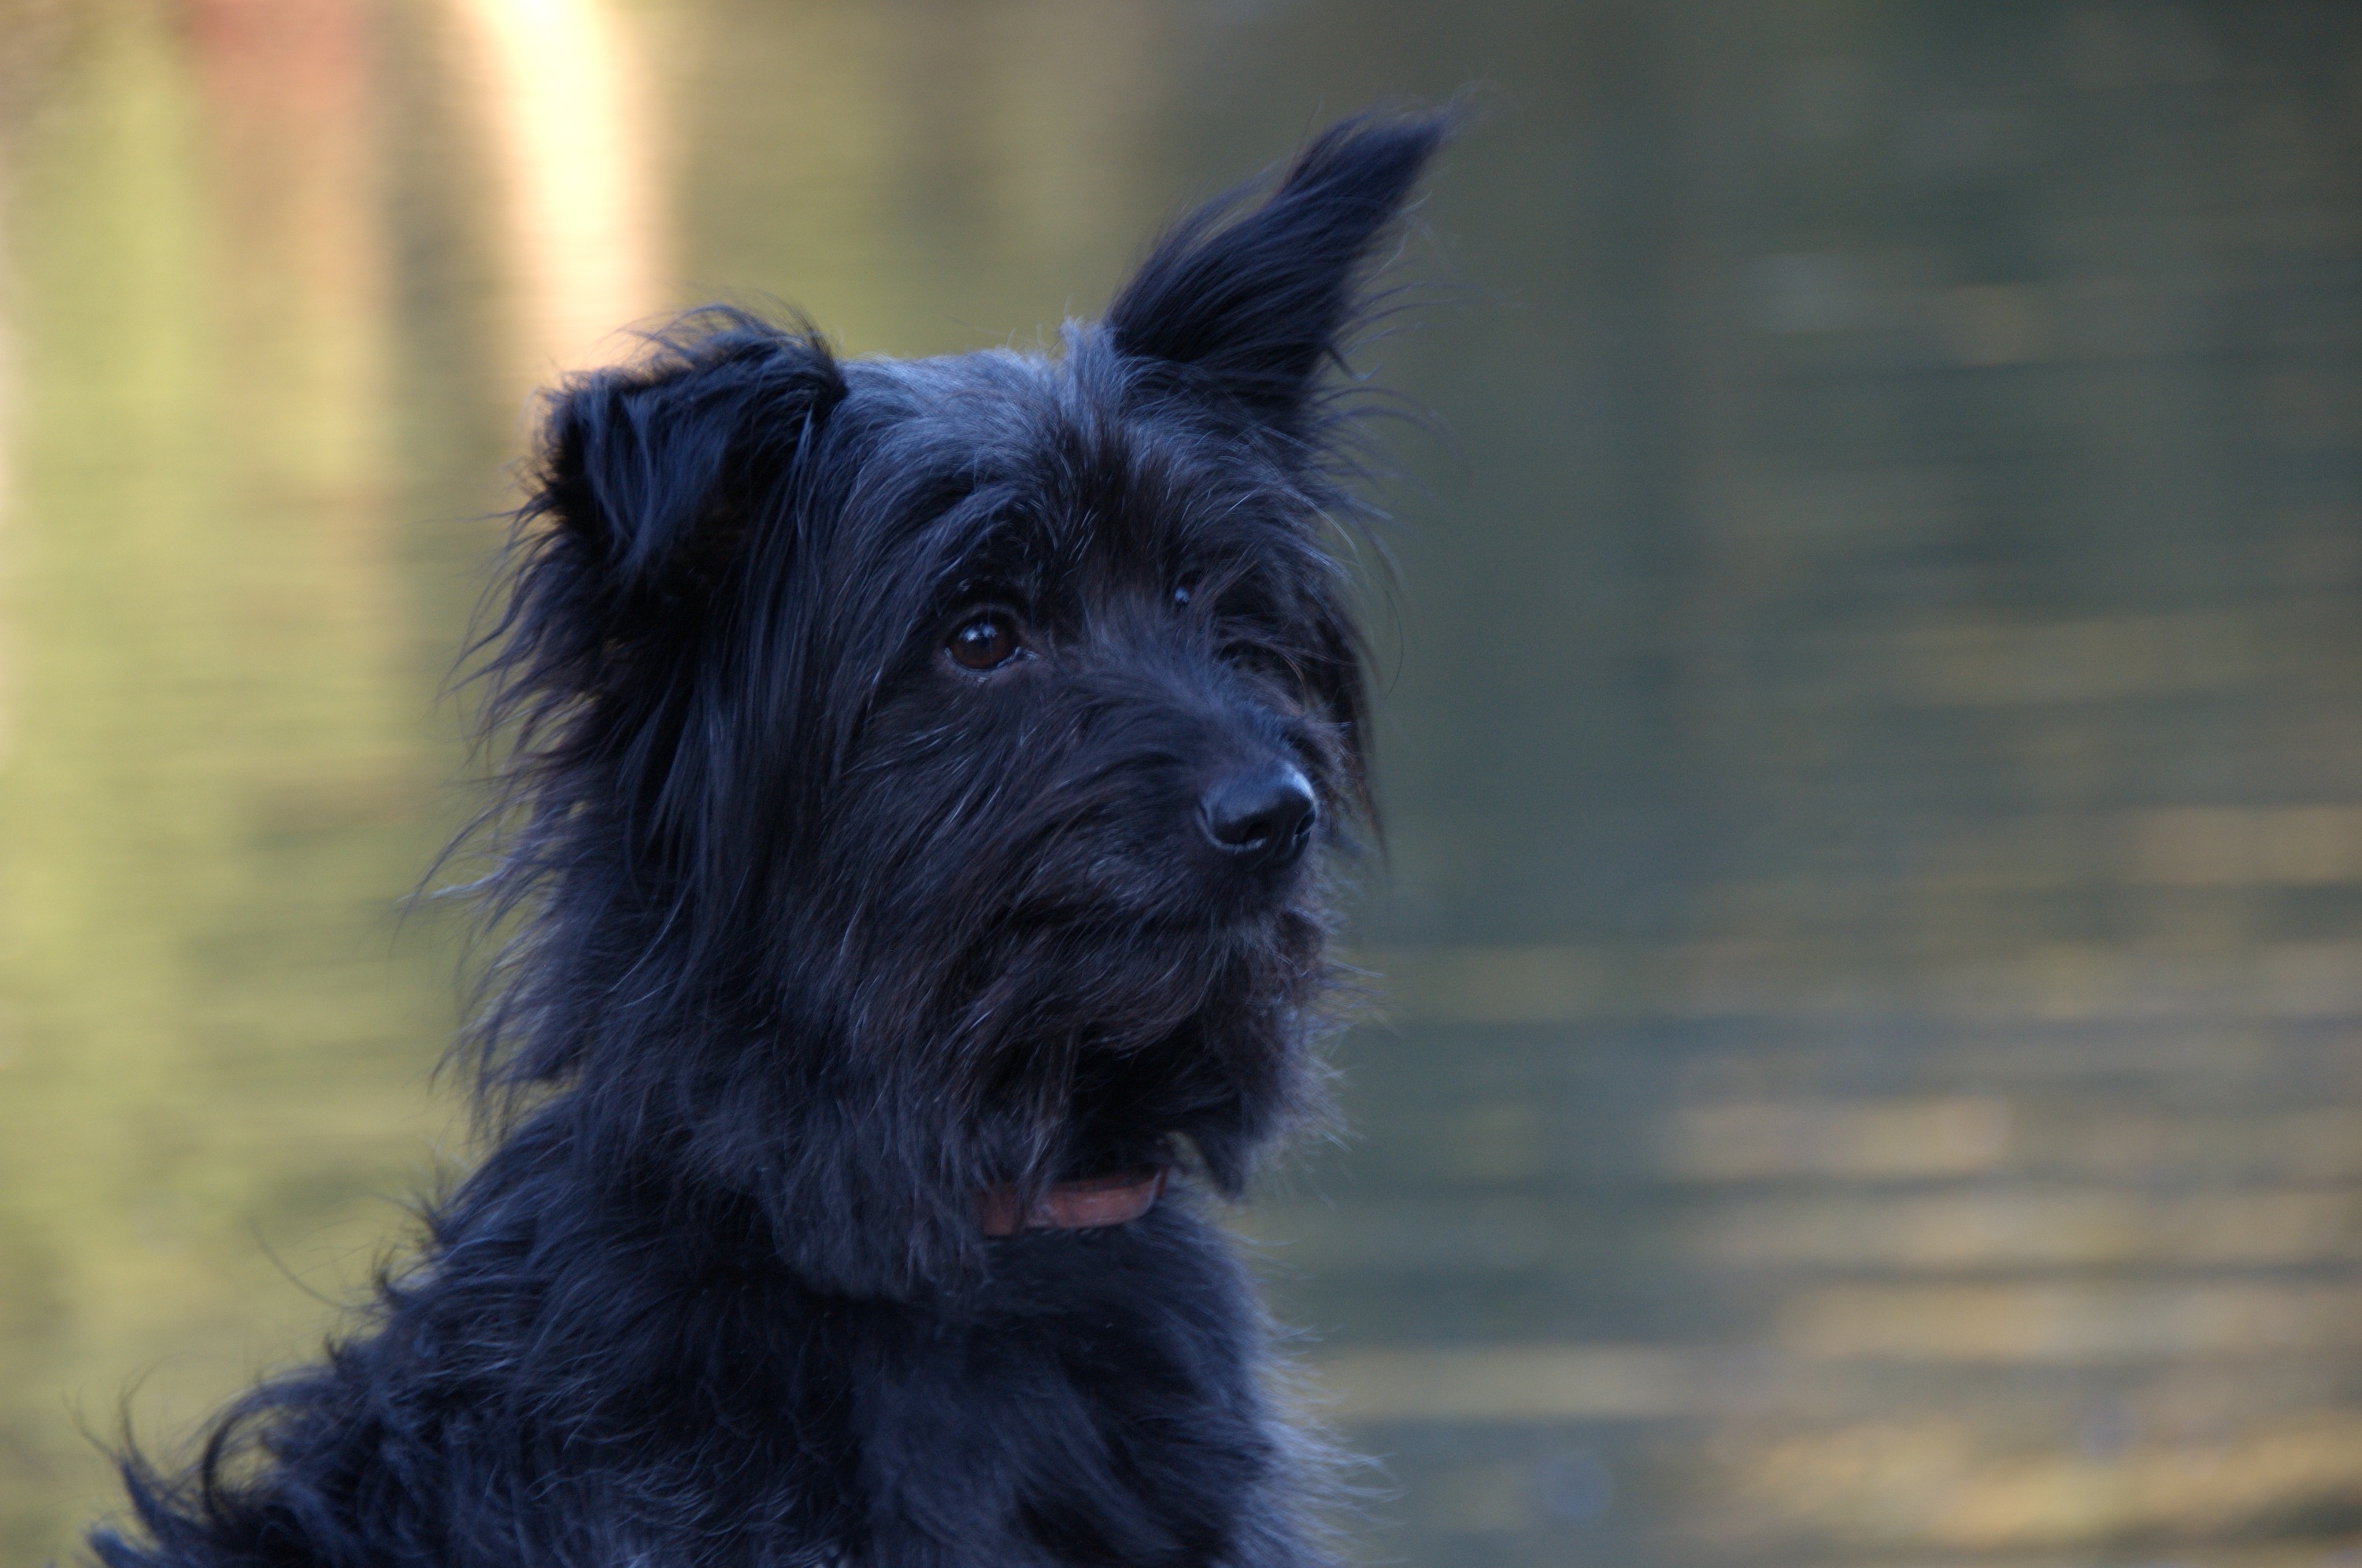
dog, cute, pet, mammal, hybrid, ears, head, vertebrate, side, schnauzer, miniature schnauzer, dog breed, wildlife photography, terrier, dog head, animal portrait, cairn terrier, dog like mammal, carnivoran, west highland white terrier, schnoodle, glen of imaal terrier, vulnerable native breeds, standard schnauzer, scottish terrier